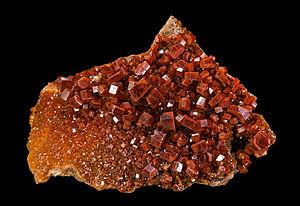
Vanadinite Localité: Mine de Mibladen, Mibladene, Sous région de Midelt, Province de Khénifra, Meknès-Tafilalet, Maroc Taille: 9x6x5,8cm.
La vanadinite est une espèce minérale composée de chlorovanadate de plomb de formule Pb₅(VO₄)₃Cl, avec des traces de phosphore, arsenic et calcium. Les cristaux peuvent atteindre 14 cm.